The Foreign Legionnaire

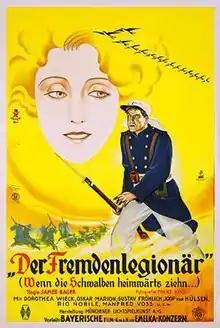

The Foreign Legionnaire (German: Fremdenlegionär) is a 1928 German silent adventure film directed by James Bauer and starring Dorothea Wieck, Ferdinand Martini and Therese Giehse. It was made at the Emelka Studios in Munich. Location shooting took place in Spanish Morocco. The film's sets were designed by the art director Ludwig Reiber.